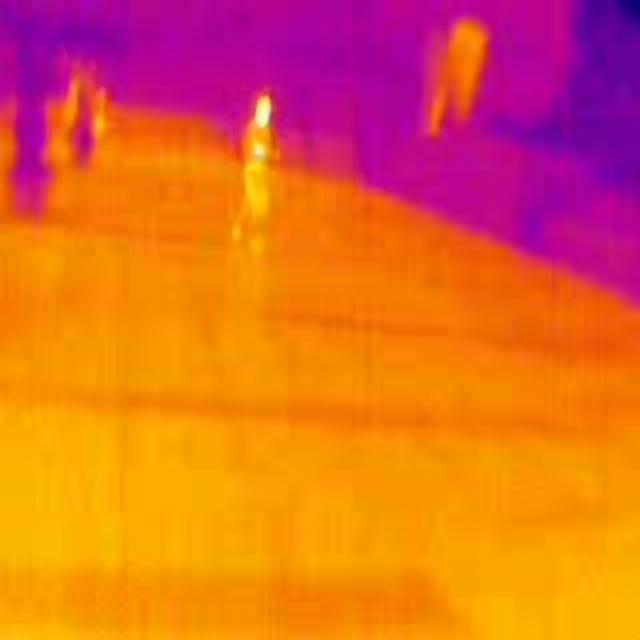
Detected objects:
label: person